Pilar del Castillo

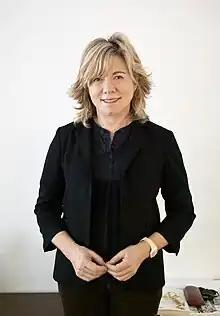
Pilar del Castillo in 2014

Pilar del Castillo Vera (born 31 July 1952) is a Spanish politician who has been serving as a Member of the European Parliament since 2004. She previously served as Minister for Education, Culture and Sport in the government of Prime Minister José María Aznar from 2000 to 2004.